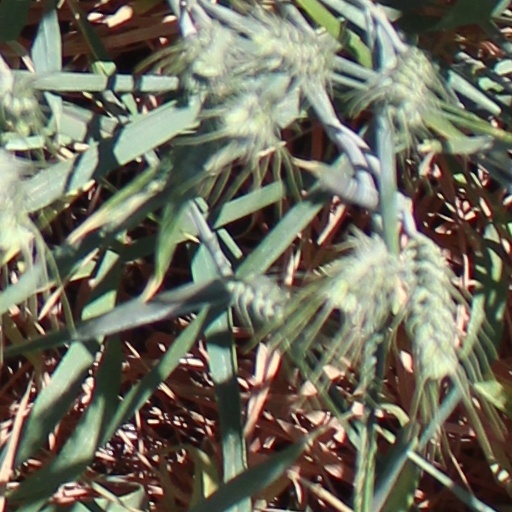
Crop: wheat